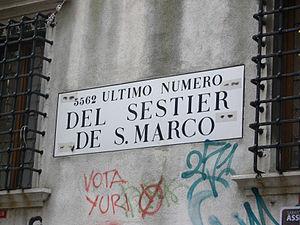
La numérotation ou le numérotage des immeubles est un système permettant d'assigner un nombre unique à chaque bâtiment d'une voie urbaine ou urbanisée, ou d'un quartier, afin de faciliter sa localisation.